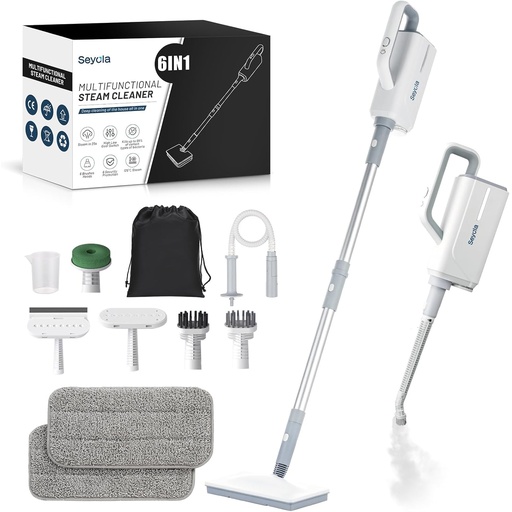
Seyola Steam Mop for Floor Cleaning, Steam Cleaner for Home
Brand: Seyola
Your browser does not support the video tag. Long Cord The steam mop can be move freely when you work with 16.4 FT long cord, which is not restricted and more convenient Effective & Friendly Effective on various kinds of floors, makes cleaning easy and fast without too much effort Removable Water Tank Convenient disassembly for water addition, 350 ml （12oz) large water tank can be cleaned for a long time Storage Bag Comes with a bag that can hold small brush heads, which is convenient for storage and storage About this item: All in One Design--Complete set with multiple attachments to remove dirt and stains whole home! It can be used as floor steam mop, steam cleaner, carpet cleaner, glass cleaner, you can also clean your outdoor patio furniture, interior and exterior of autos and so on. Comes with 2 reusable mop pads High-Temperature Steam Cleaning--The steam mop produces hot steam (110°C/ 230°F) to effectively remove stubborn stains and sticky messes, dries quickly without leaving water marks or dirty footprints, in a way that’s friendly for family and pets Lightweight and Convenient--With a 16.4ft power cord to cover large areas without a hassle and weighing only 5.5 lbs, you can deep scrub your floor with one hand, no need to stoop or bend. which can save time and effor. Angle adjustment, corners dirt can also be easily dealt with Adjustable Steam Output--Two gear options available, Choose from high or low steam output via the control button on the handle; steam mop with 12oz(350ml) water tank provides up to 25mins of continuous steam with one filling Worry-free Service--Seyola are committed to providing good service to every dear customer. If you have any questions about our product, we offer a free replacement within 365 days
Category: Home & Garden > Household Appliances > Floor & Steam Cleaners > Steam Mops